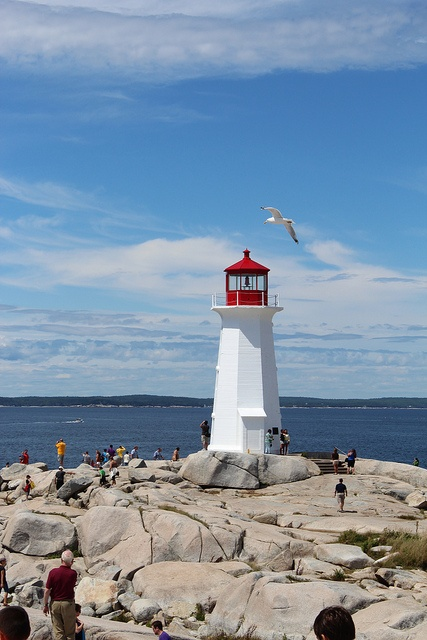
A white house with a red top next to the ocean.
A bird flies past a lighthouse on the edge of some rocks.
A crowd of people are on the rocks around a lighthouse.
A seagull flies overhead as visitors gather around a lighthouse.
People walking on rocks around a white light house.